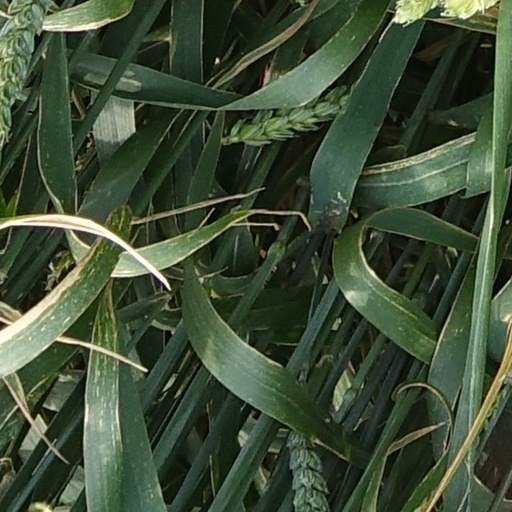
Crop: wheat